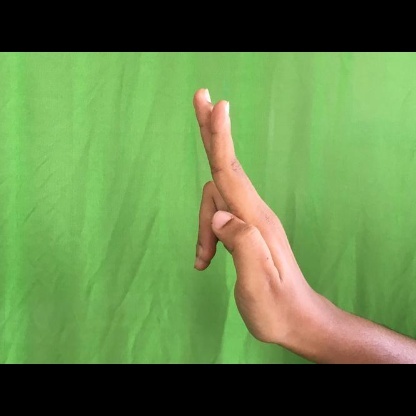
Mudra: Ardhapathaka